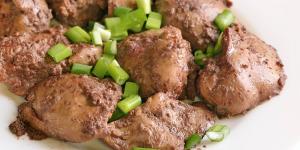
higado frito